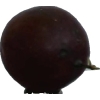
Label: gooseberry